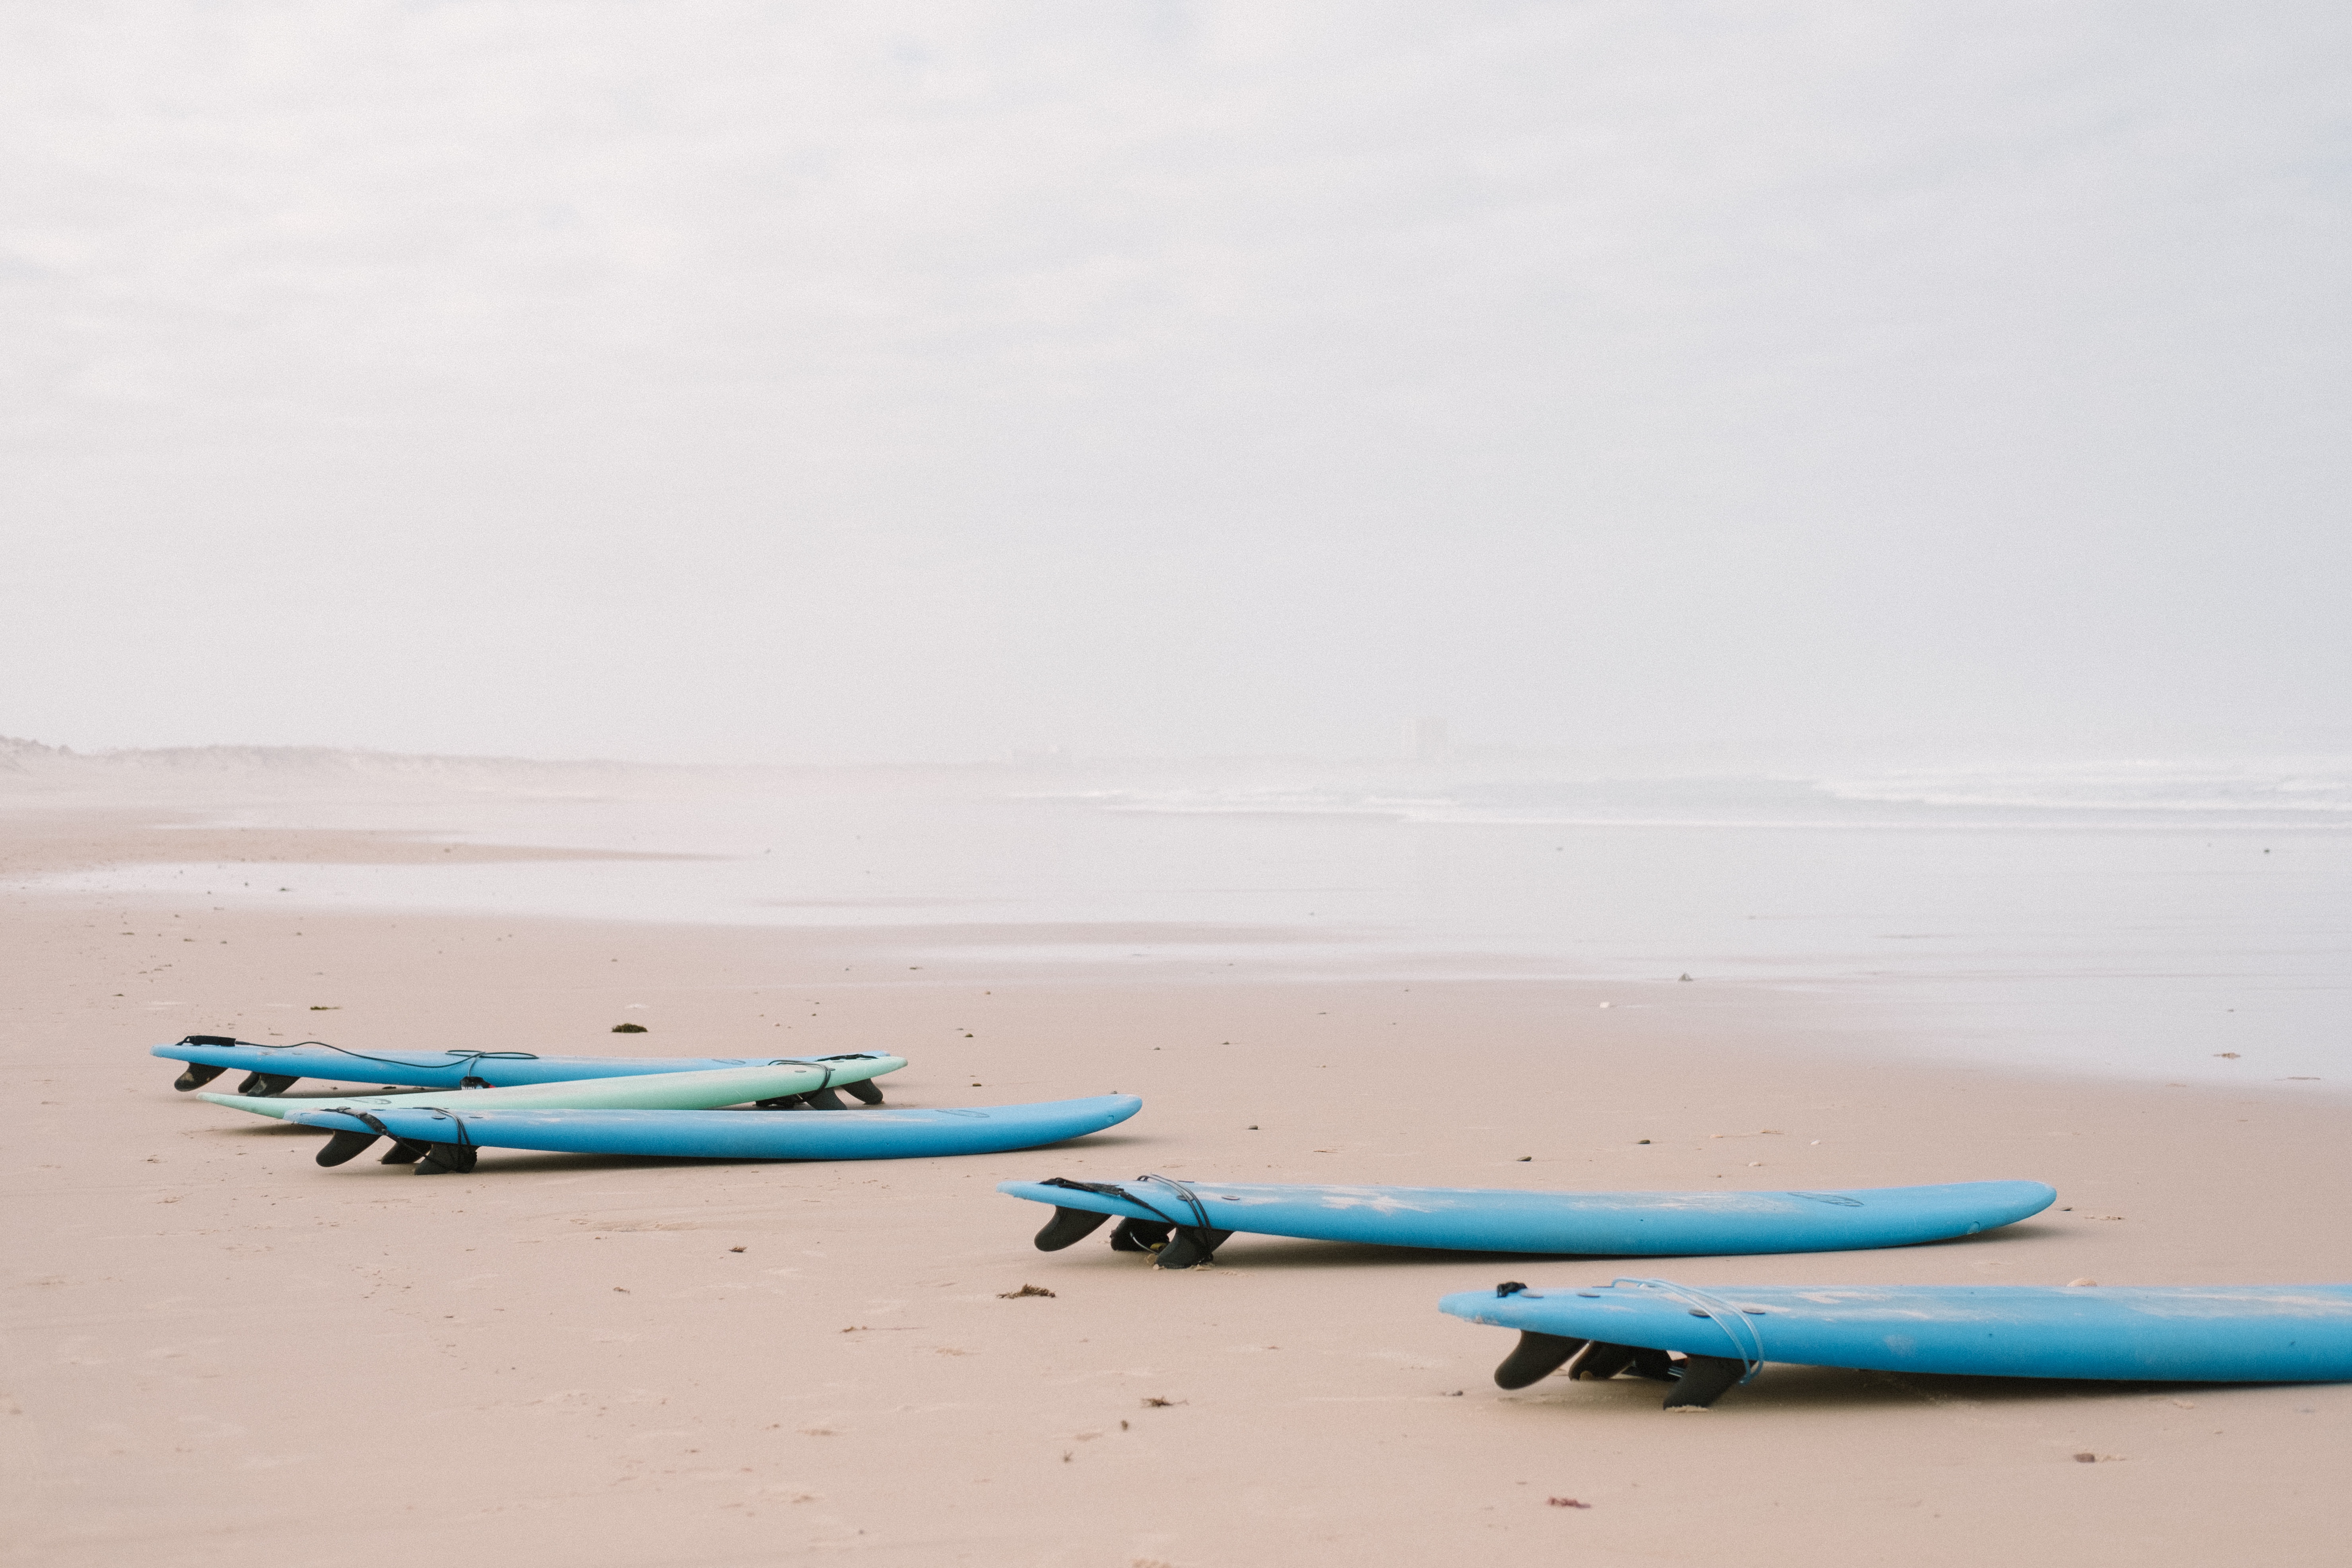
beach, sea, sand, ocean, boat, wave, paddle, vehicle, surfboard, kayak, sports equipment, atmosphere of earth, surfing equipment and supplies